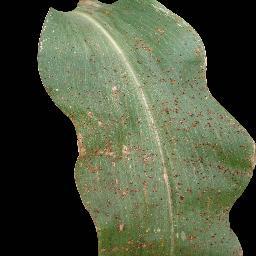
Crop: corn
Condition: (maize)_common_rust